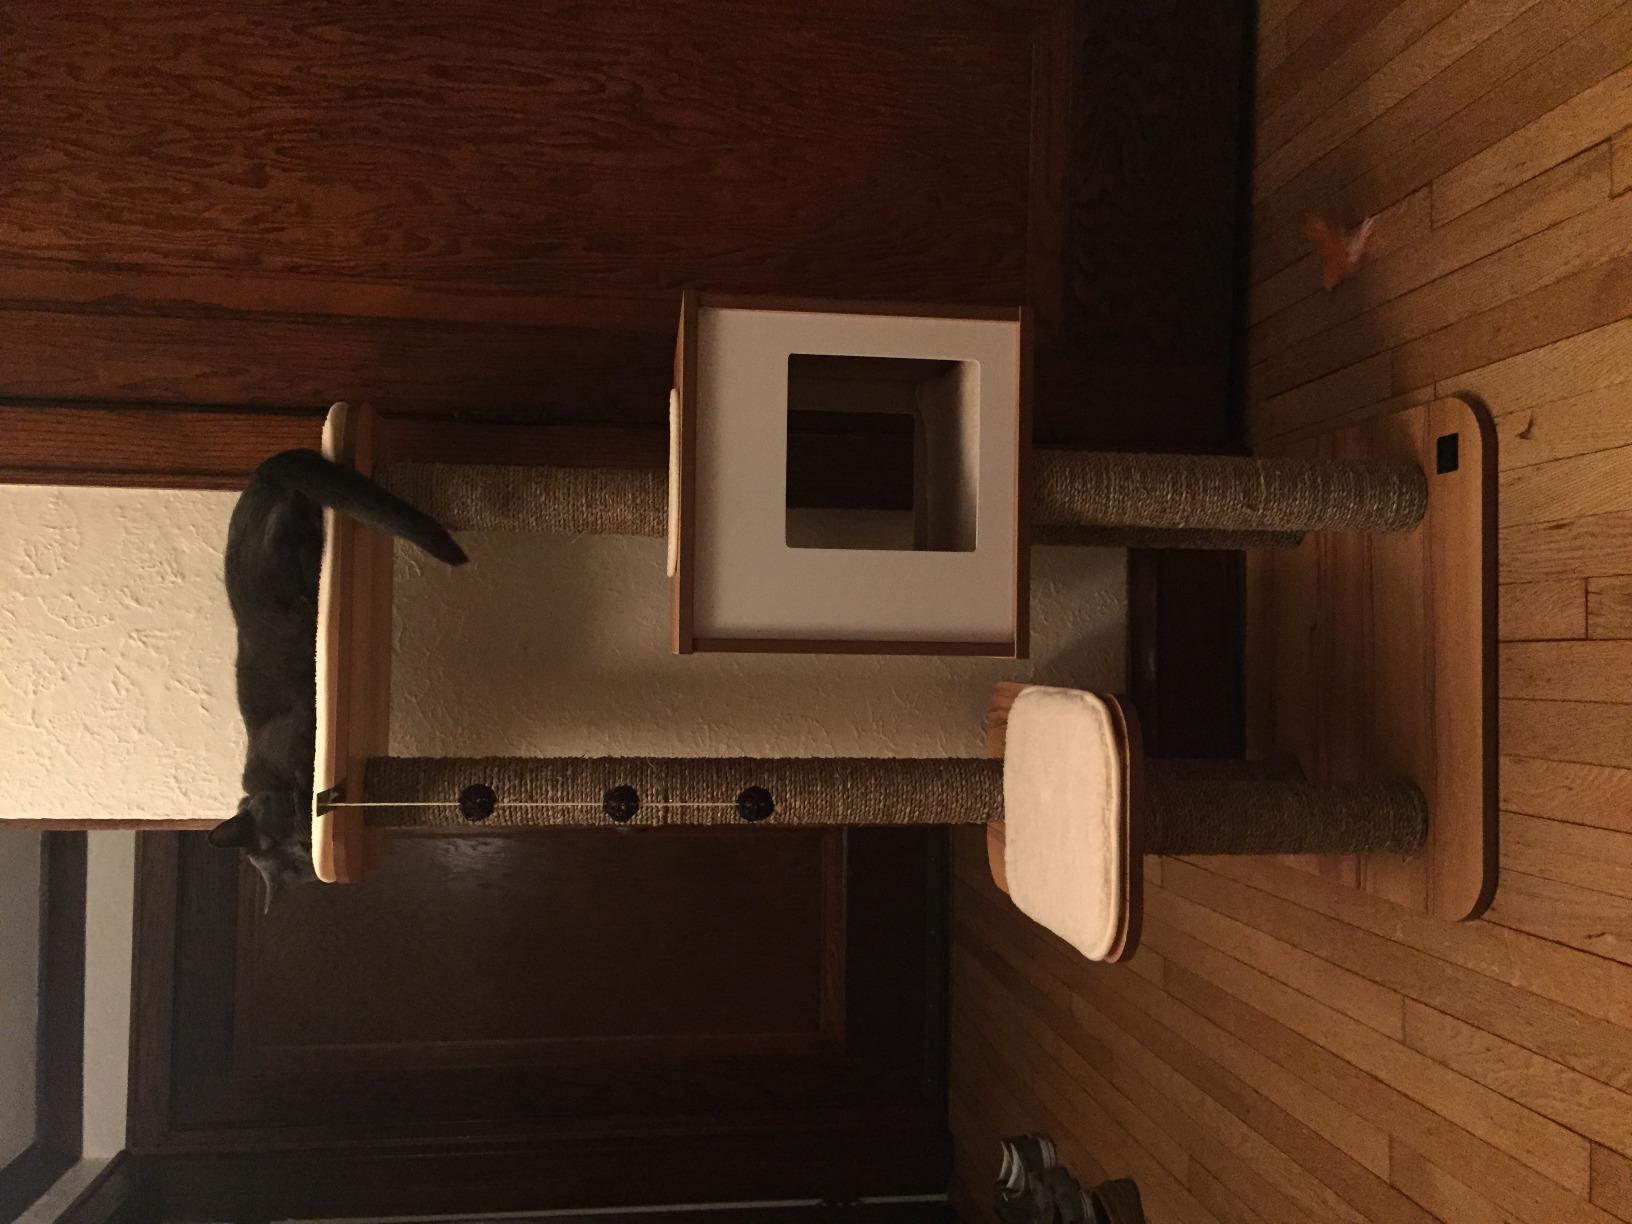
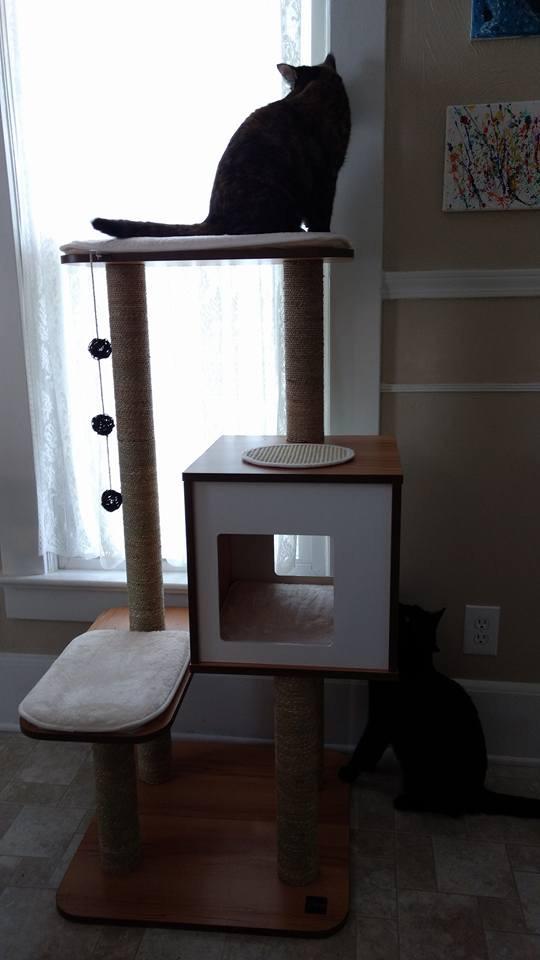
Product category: items_cat tree
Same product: yes